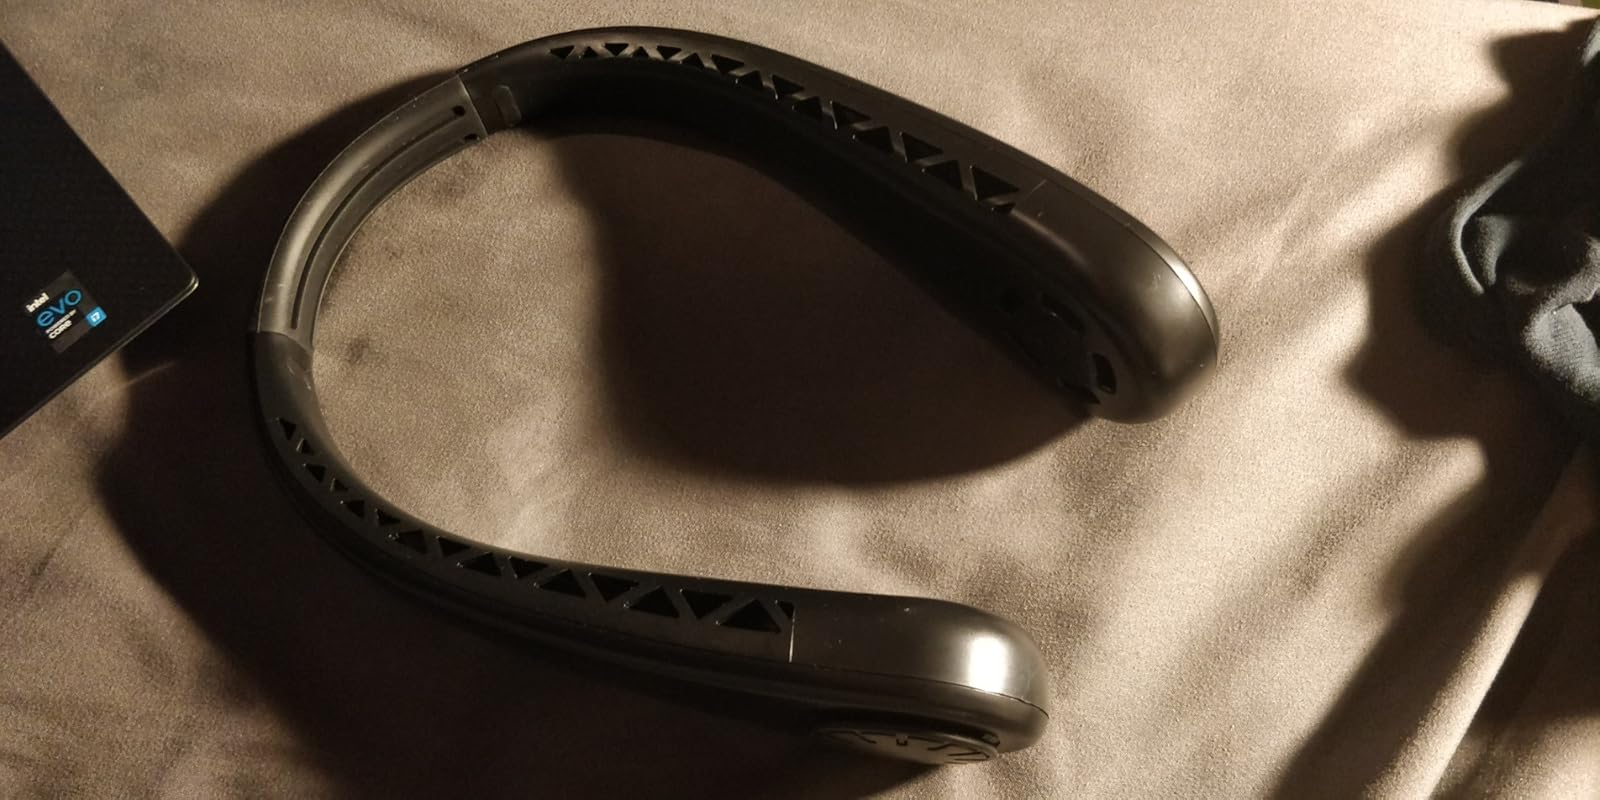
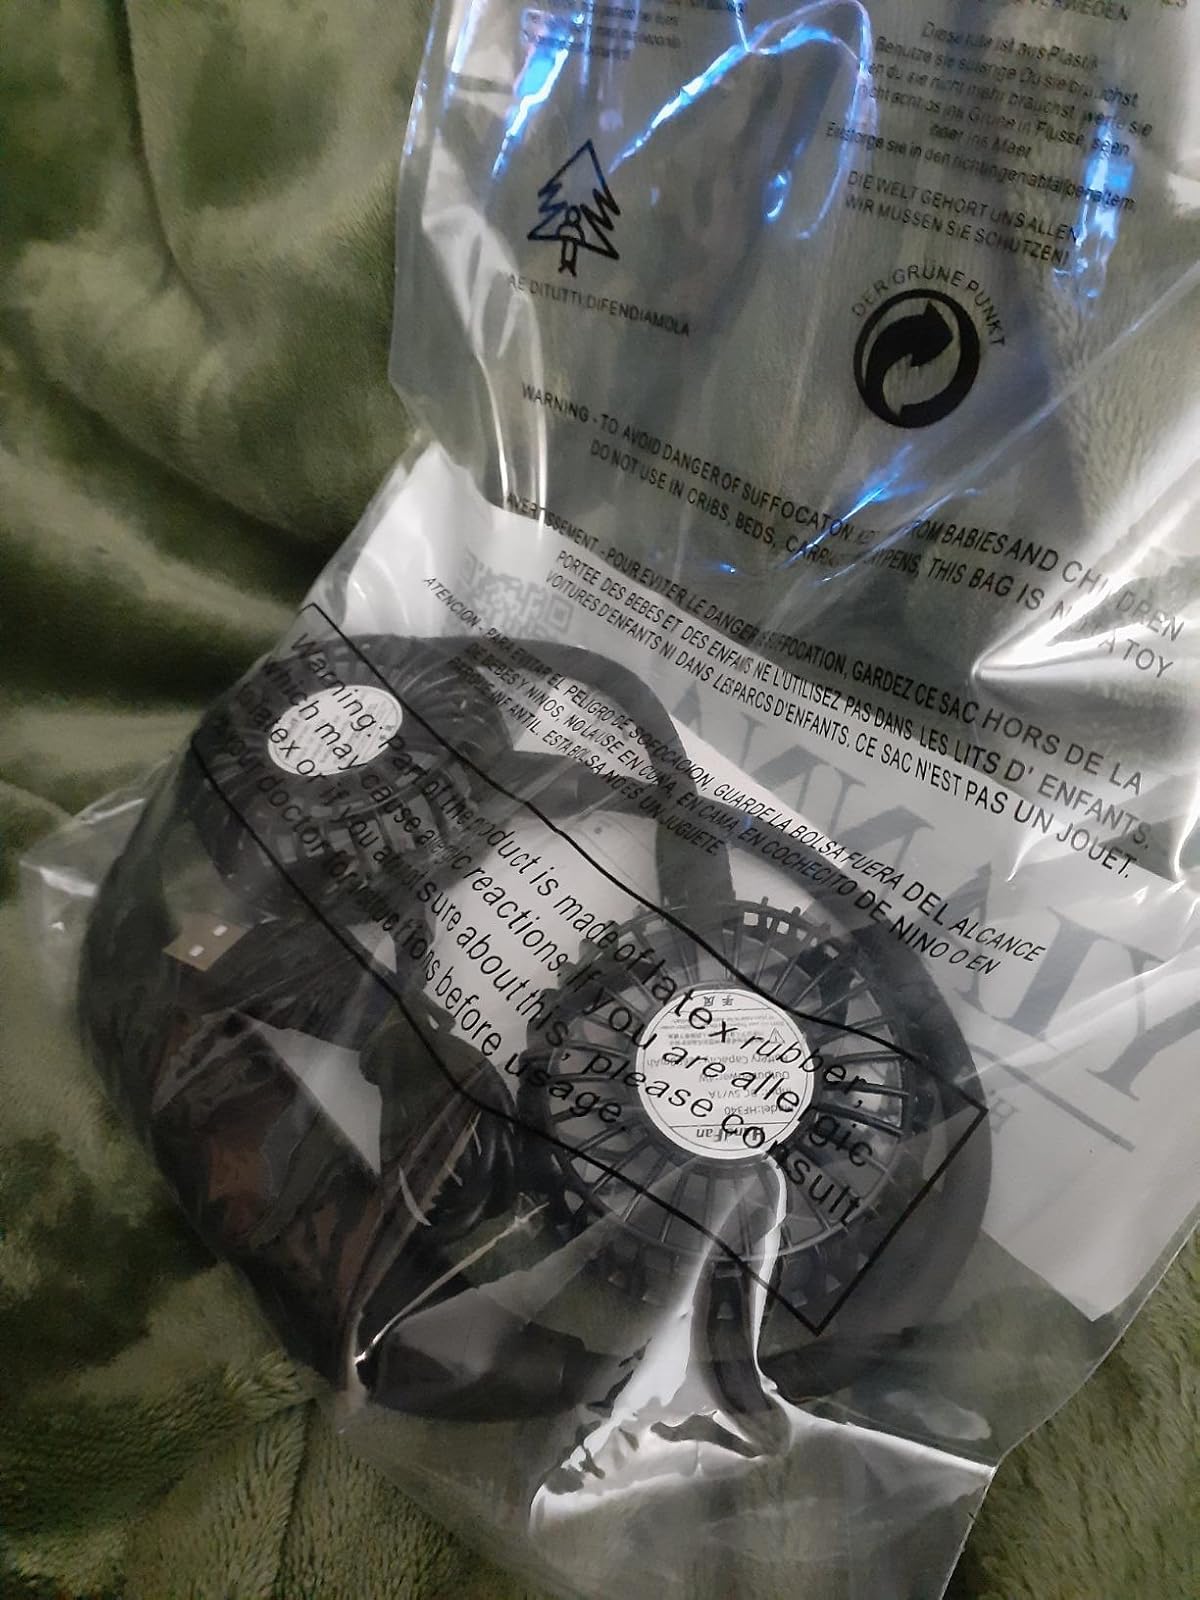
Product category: fan
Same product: no